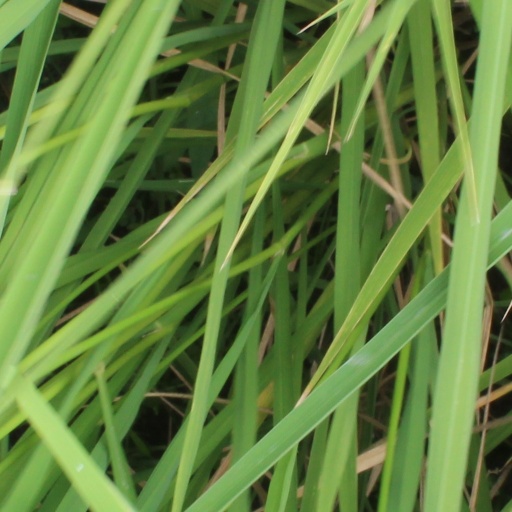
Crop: rice